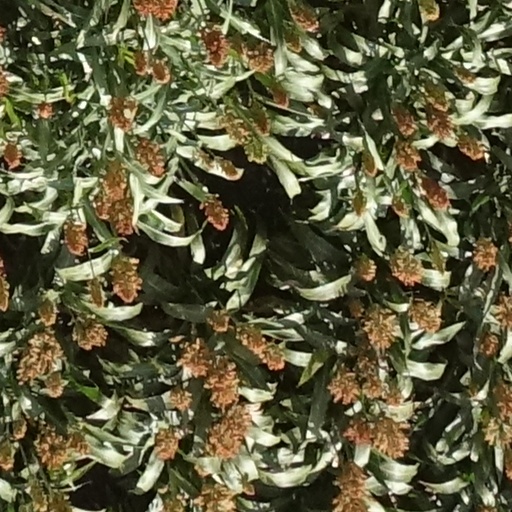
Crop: sorghum